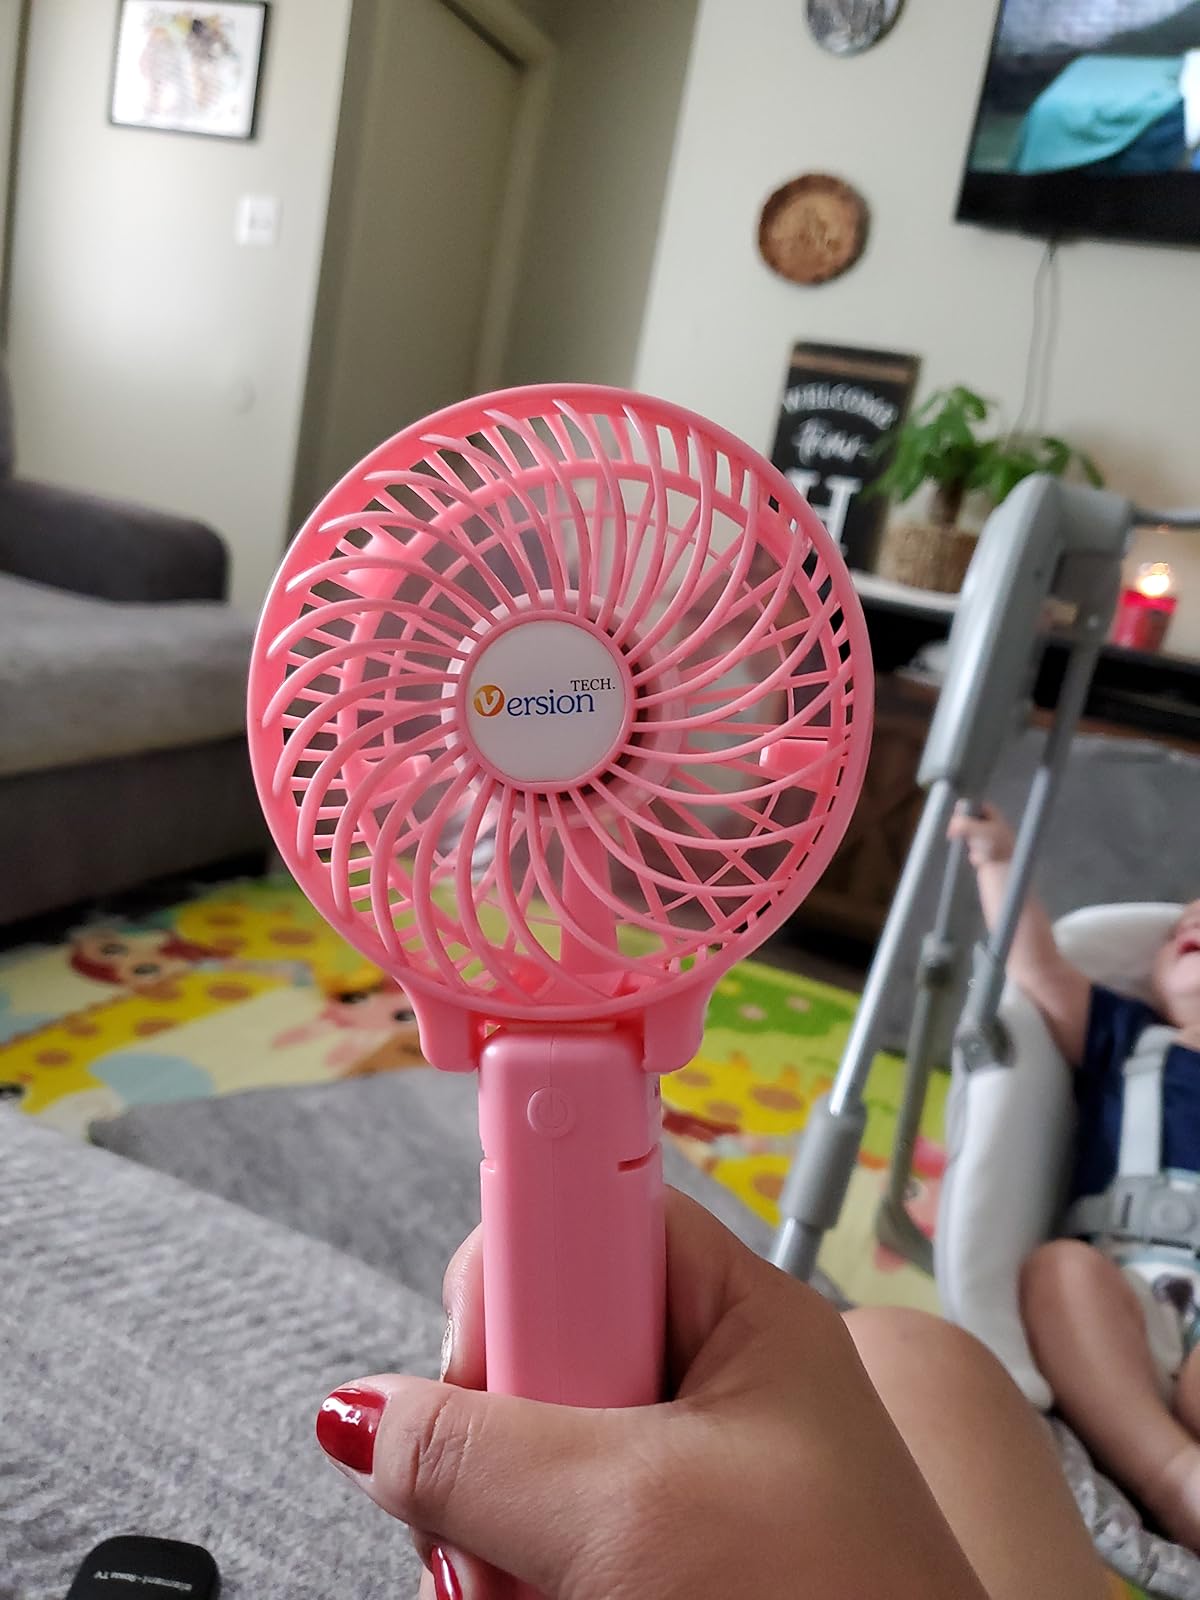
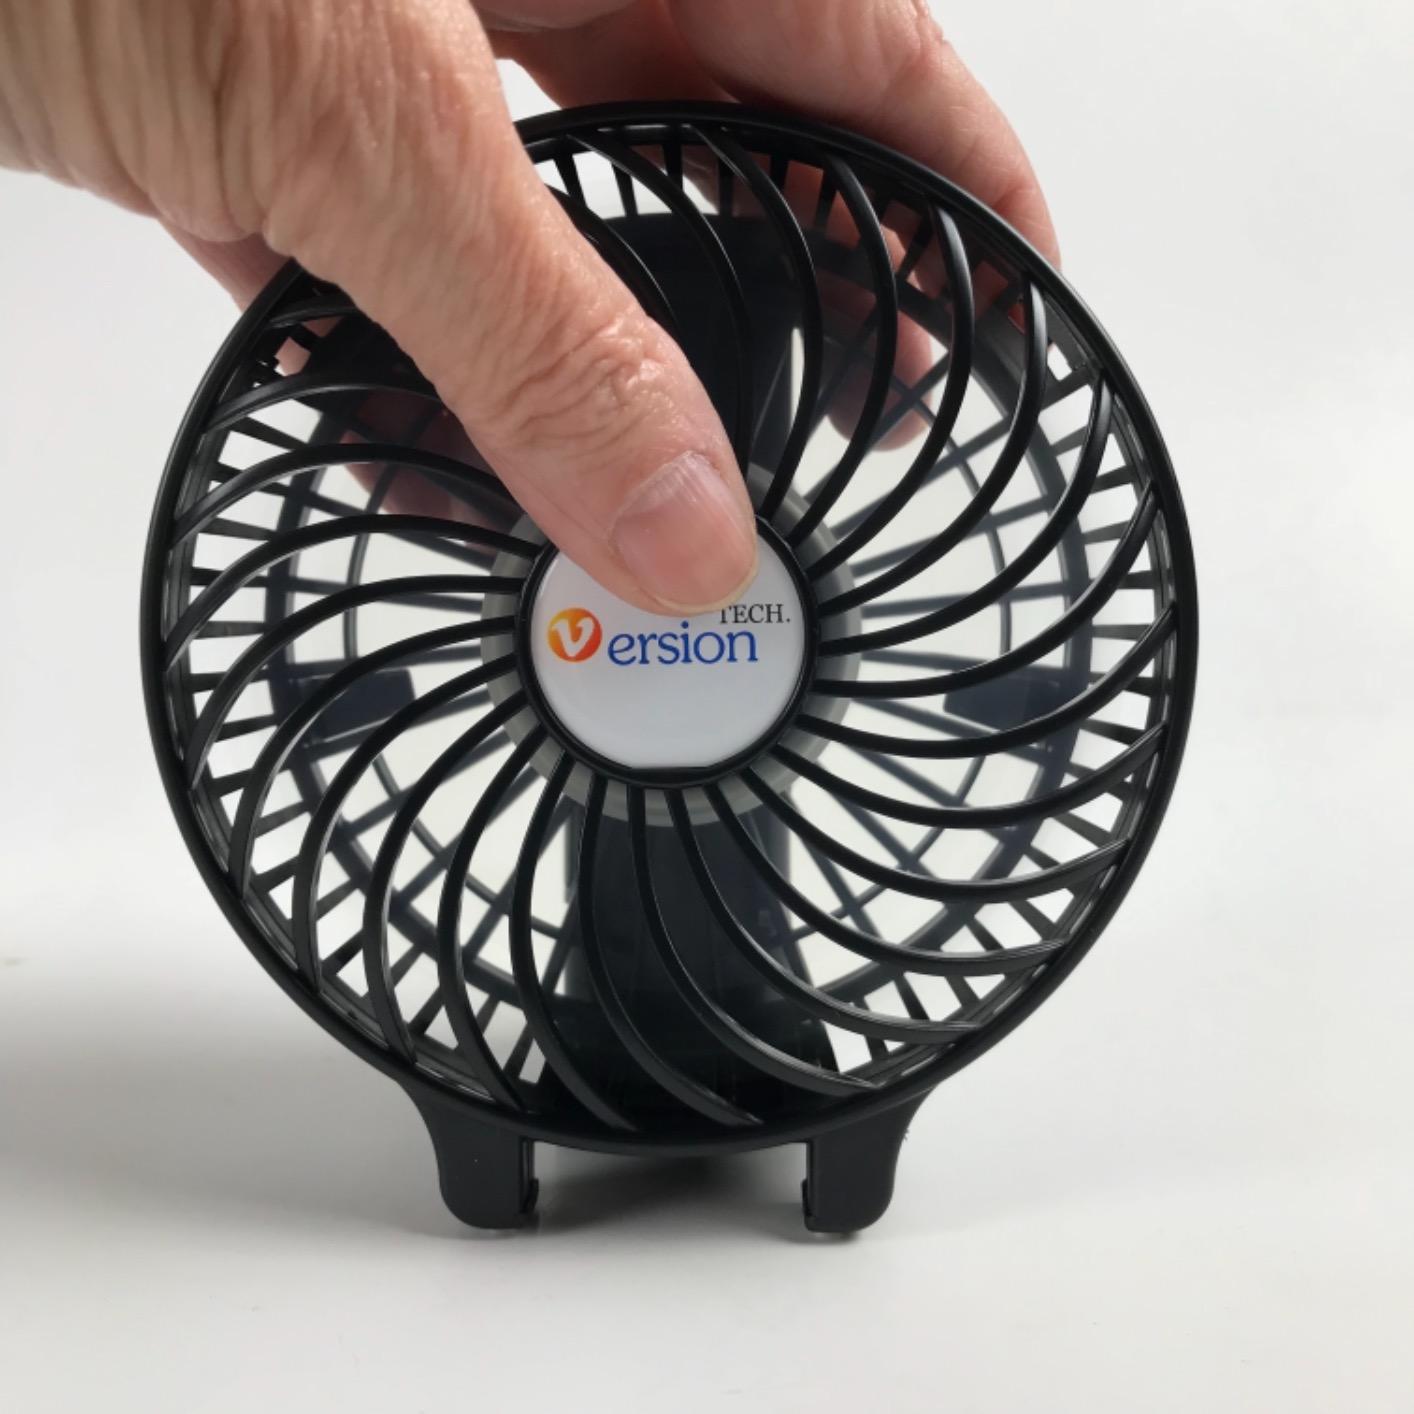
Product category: fan
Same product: no